Panzer 35(t)

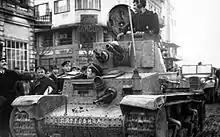
Bulgarian T-11 with A-3 gunin Sofia, December 1944

The "R-2"s were assigned to the "1st Armoured Regiment" of the "1st Armoured Division" where they participated in Operation Barbarossa. The division was withdrawn from combat after the Battle of Odessa in 1941. At the start of 1942, 40 tanks were sent to Pilsen for overhaul while 50 more were repaired in Ploiești. The division returned to the front on 29 August 1942 with 109 "R-2"s. By the eve of the Soviet Stalingrad Counter-offensive on 19 November the division could only muster 84 serviceable "R-2"s with as many as 37 unserviceable tanks stationed in the rear. The division was on the outer edges of the Stalingrad Pocket, but managed to break through the western wing of the encirclement, although 77 "R-2"s were lost in the process. Only about a third of these were destroyed by the Soviets, the rest were either abandoned or broke down and could not be recovered. One "R-2" arrived from Romania during December as a reinforcement. The "1st Armored Division" was ordered home in early January 1943.